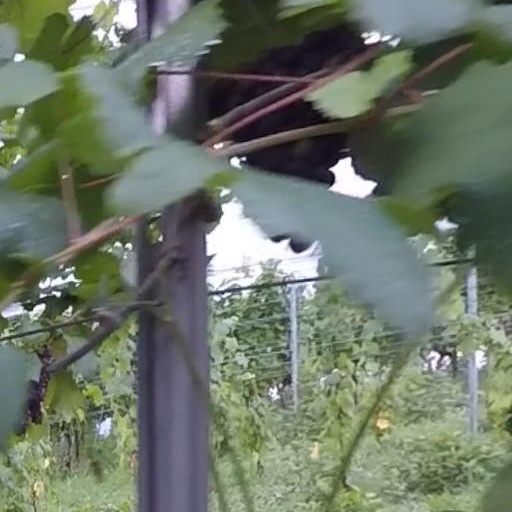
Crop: grape